Joe and Barbara Schwartz Center

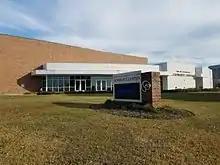
Main entrance to the center

The Joe and Barbara Schwartz Center is a multi-purpose arena on the campus of Cape Fear Community College in Wilmington, North Carolina. With a capacity of 1,800 people, it is home to the Cape Fear Sea Devils junior college basketball and volleyball teams. The arena was completed in October 2000.